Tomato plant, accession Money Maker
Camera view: tilt-top (135 deg); turntable rotation: 150 degrees
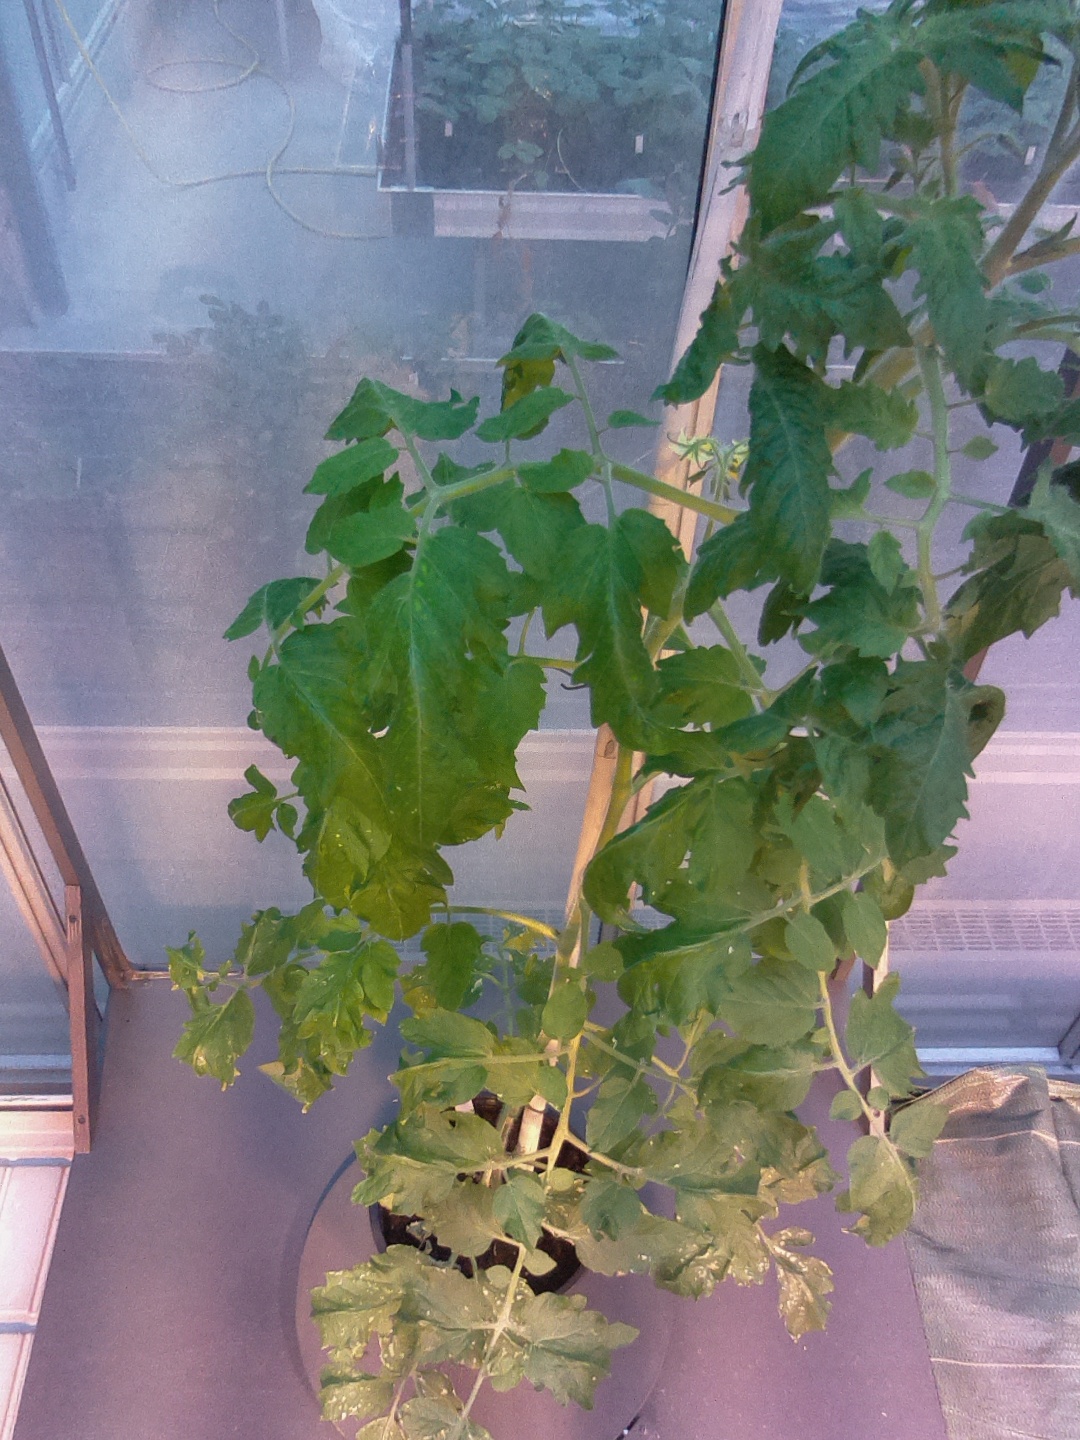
BBCH growth stage 65: Full flowering, 50%-60% of flowers open, first petals falling